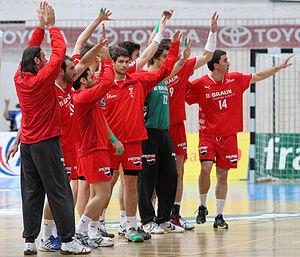
Le MT Melsungen est un club de handball allemand localisé dans la ville de Melsungen dans la Hesse, mais qui joue régulièrement à Cassel. Le club joue depuis la saison 2005-2006 en Bundesliga. Le club atteint à deux reprises la demi-finale de la coupe d'Allemagne, en 1996, 2013 et 2014.